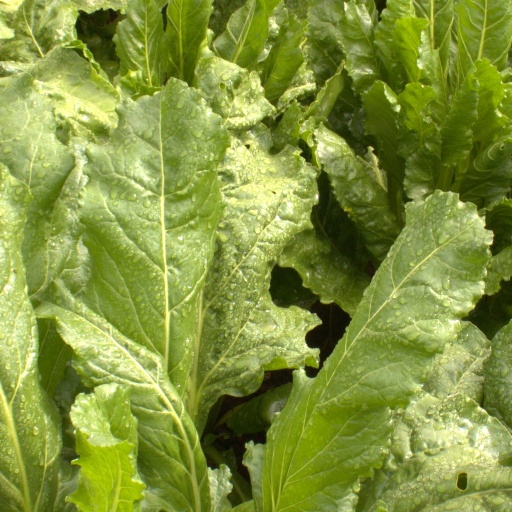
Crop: sugar beet